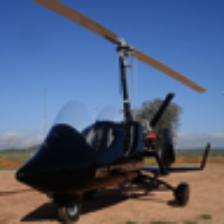
Label: NonHuman